Cynthia Glassman

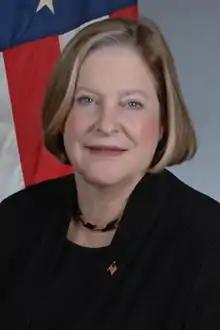

Dr. Cynthia Aaron Glassman of Alexandria, Virginia was a commissioner of the U.S. Securities and Exchange Commission (SEC) as well as the Under Secretary for Economic Affairs.